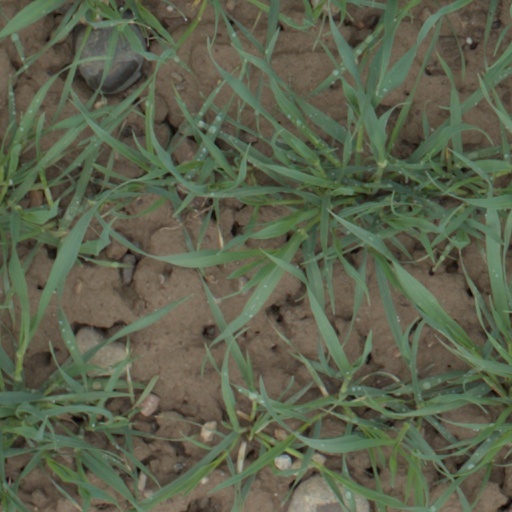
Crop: wheat